Domínguez–Escalante expedition

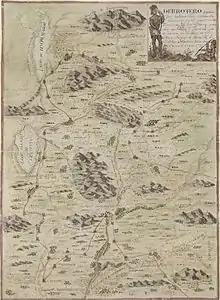
1777 map of western part of the expedition's route through Utah and Arizona. This map was probably drawn by Miera, but is significantly different from the subsequent maps he drew of the area explored.

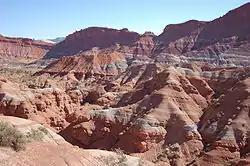
Paria Canyon

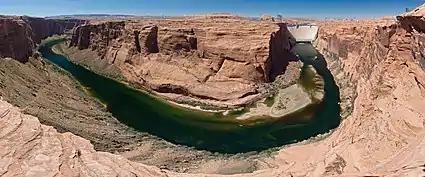
Glen Canyon

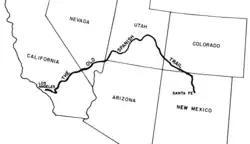
Old Spanish Trail (trade route), the route from Santa Fe to Salt Lake Valley was documented for future travelers during the Domínguez–Escalante expedition

The maps and information resulting from the expedition provided useful information for future travel, and their route from Santa Fe to the Salt Lake Valley became the first segment of a route later known as the Old Spanish Trail.